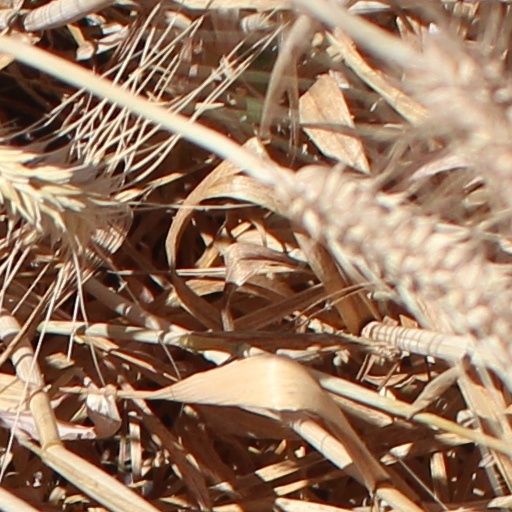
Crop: wheat